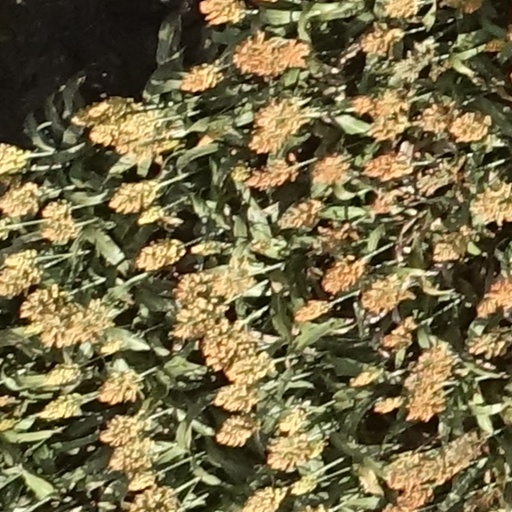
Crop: sorghum